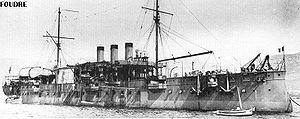
Le transport d'hydravions La Foudre vers 1914.
La Foudre est un transport d'hydravions français, le premier de l'histoire. Son développement suit l'invention, en 1910, de l'hydravion avec le Canard Voisin français.
La Force maritime de l'aéronautique navale est l'actuelle appellation de l'aéronautique navale française. Elle forme une des quatre grandes composantes de la marine française. Elle est issue de la fusion entre les forces de l'aviation embarquée et de l'aviation de patrouille maritime le 19 juin 1998. Son actuelle organisation précisée par l'instruction Nᵒ 24/DEF/EMM/ROJ relative à l'organisation de la force maritime de l'aéronautique navale du 3 novembre 2011 a été publiée au Bulletin officiel des armées le 10 novembre 2011.